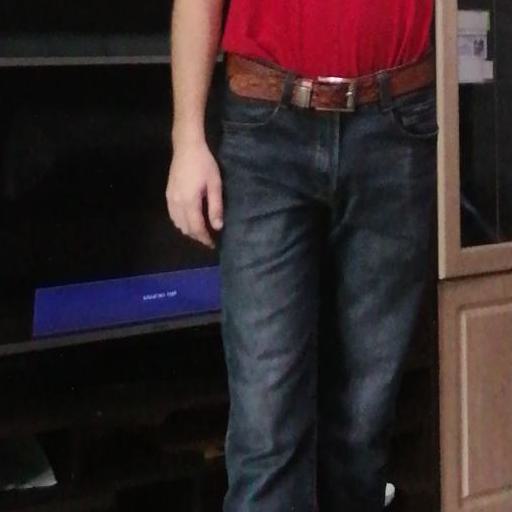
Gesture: no_gesture